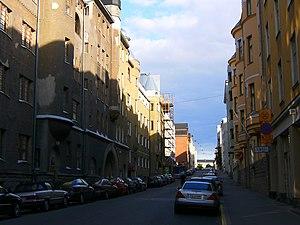
Albertinkatu, est une rue des quartiers de Kamppi et Punavuori au centre d'Helsinki en Finlande.